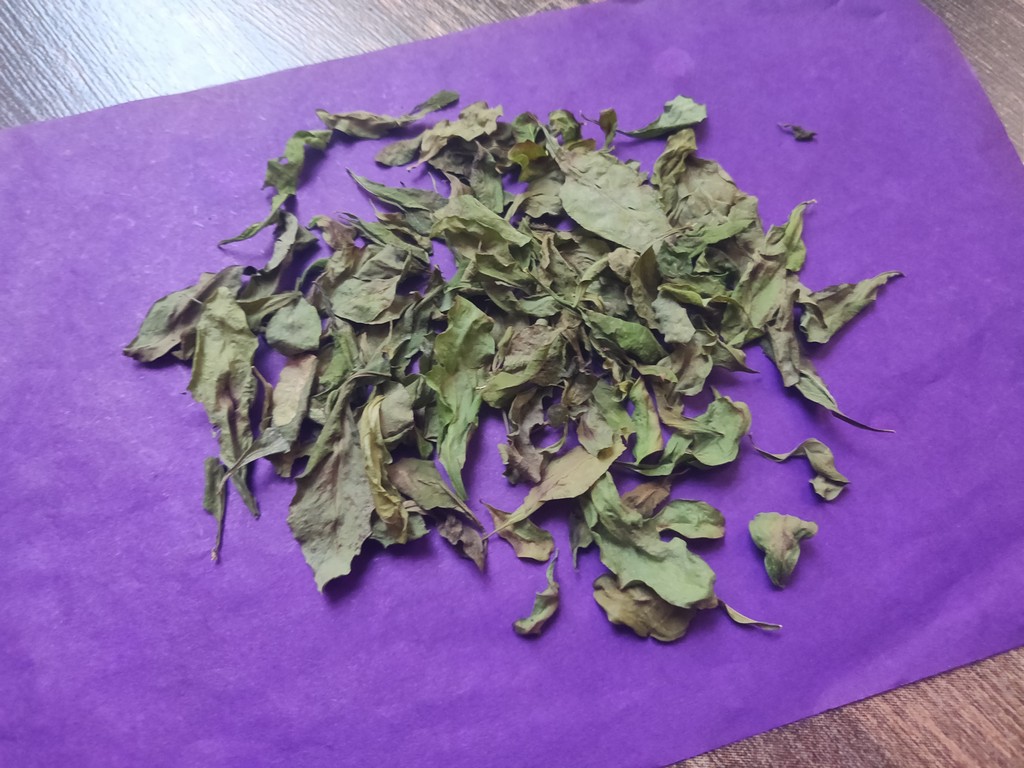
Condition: Dried
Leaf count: multiple
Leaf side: unknown